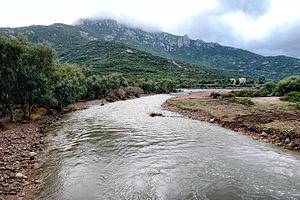
Prezzuna est un village épars du Filosorma, situé sur le territoire de Galéria, commune française située dans le département de la Haute-Corse et la région Corse. Il est constitué de minuscules hameaux et de domaines agricoles isolés.
Le Fango est un petit fleuve côtier français de l'île de Corse. Il coule dans le département de Haute-Corse.